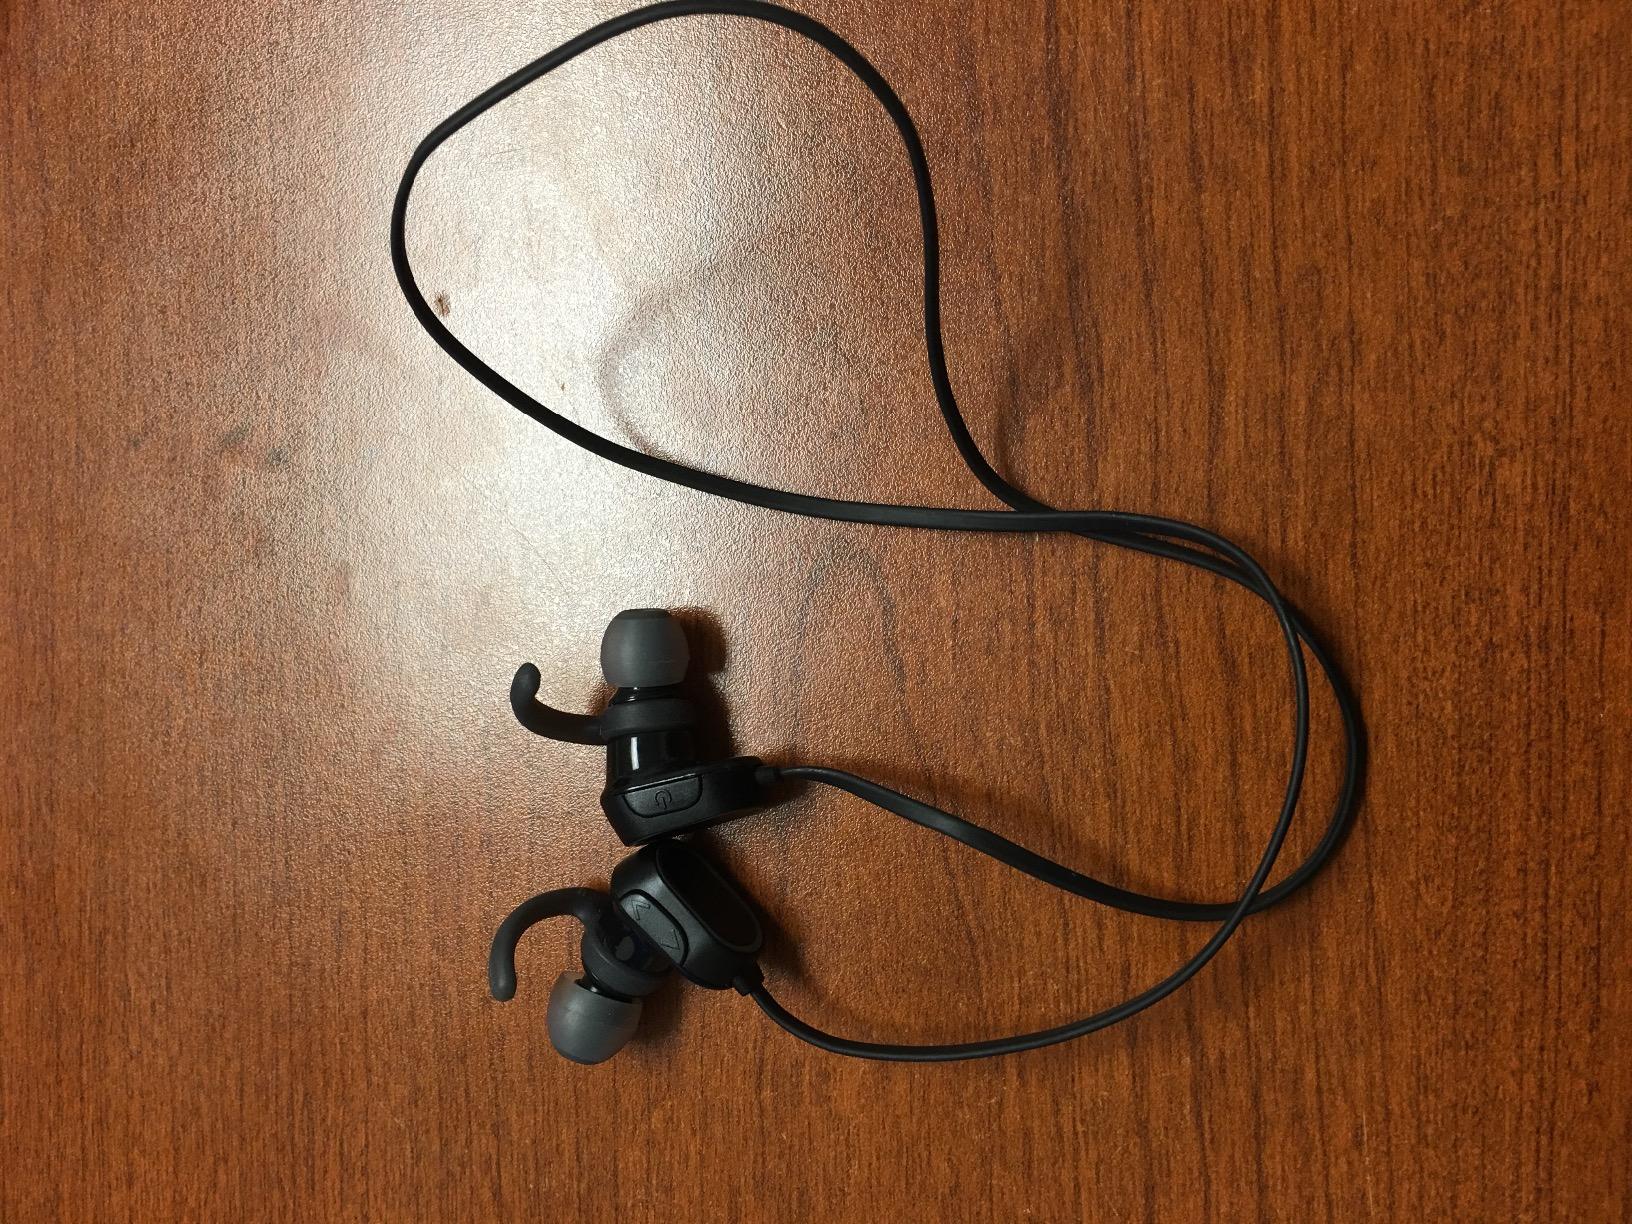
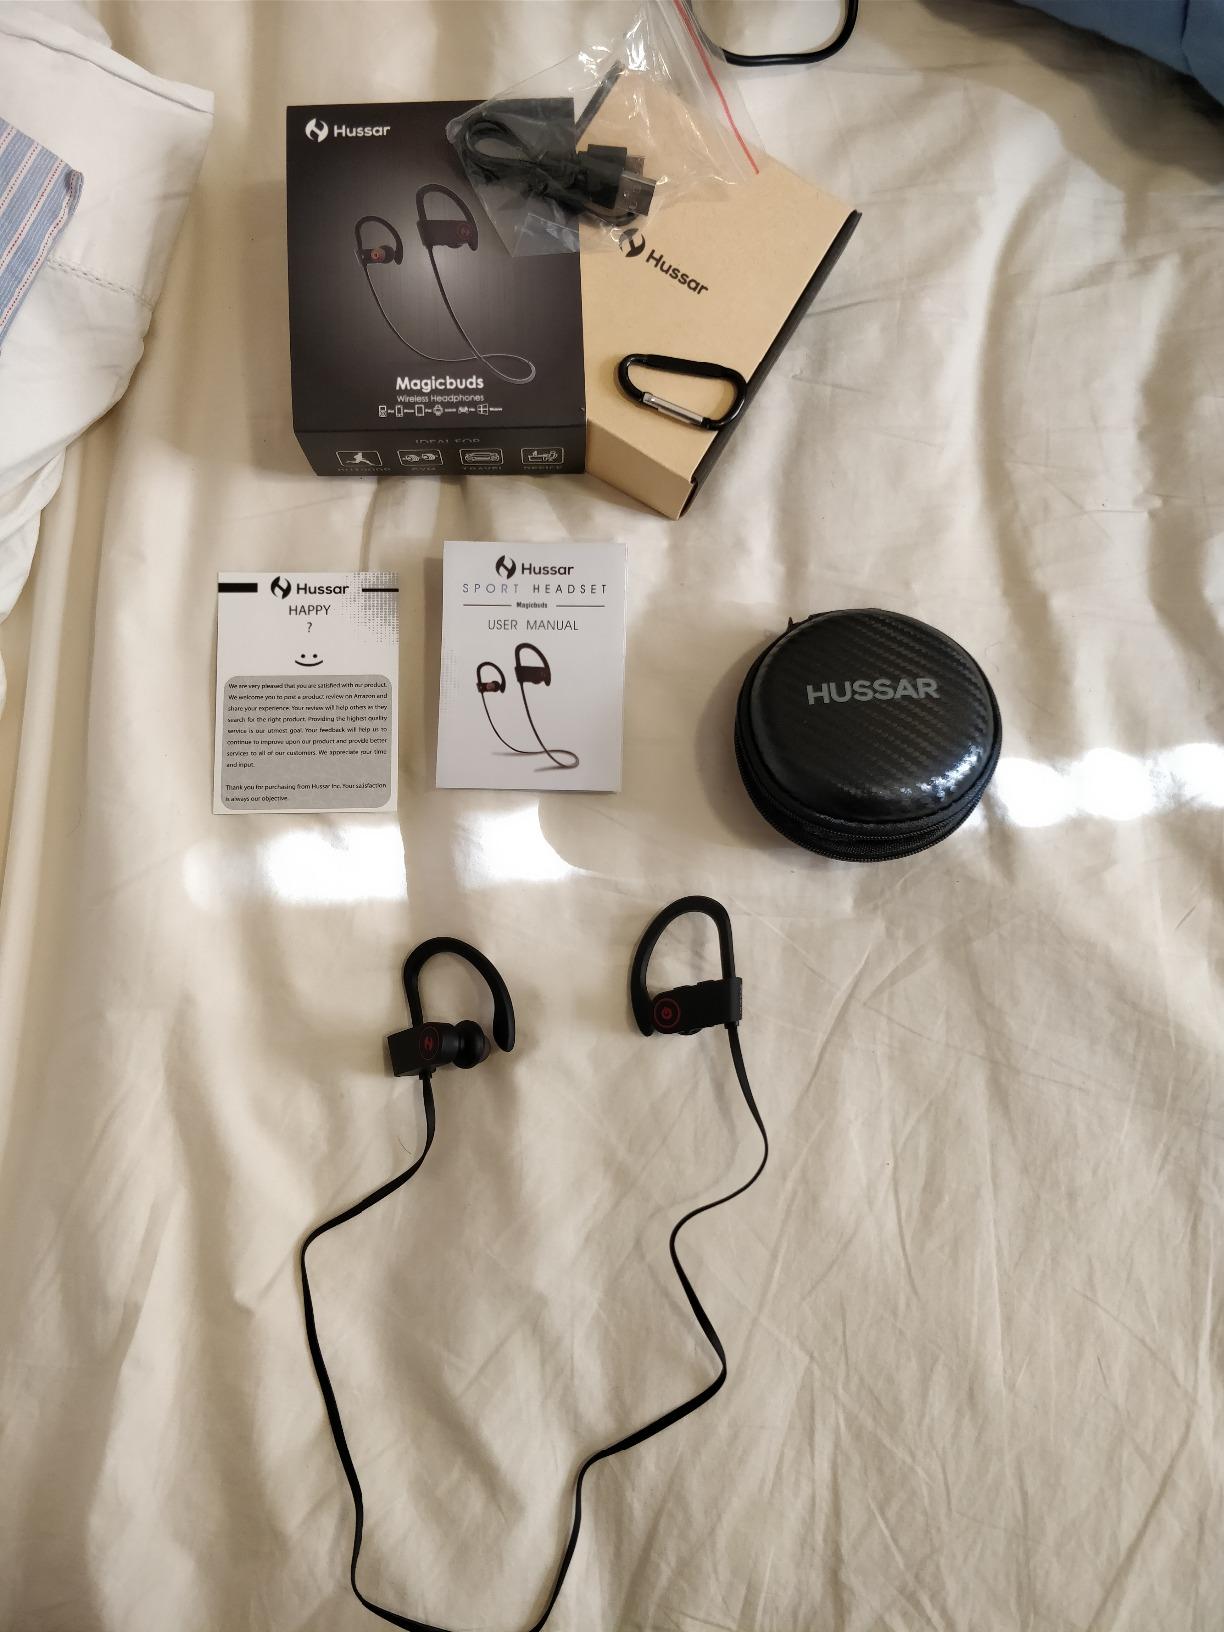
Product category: headphones
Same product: no